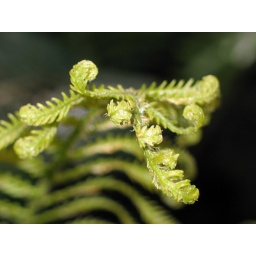
Macro shot of a fern which was growing in the rain forest near the Kilauea Caldera and the Thurston Lava Tube